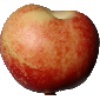
Label: nectarine